Capleton

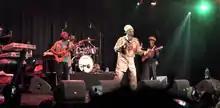
Capleton in Melkweg, Amsterdam

In 1999, Capleton headlined Reggae Sumfest's dancehall night, to much fanfare. The performance, which led to a subsequent headliner placement the following year, is credited with "re-bussing", or creating a comeback for, his career.